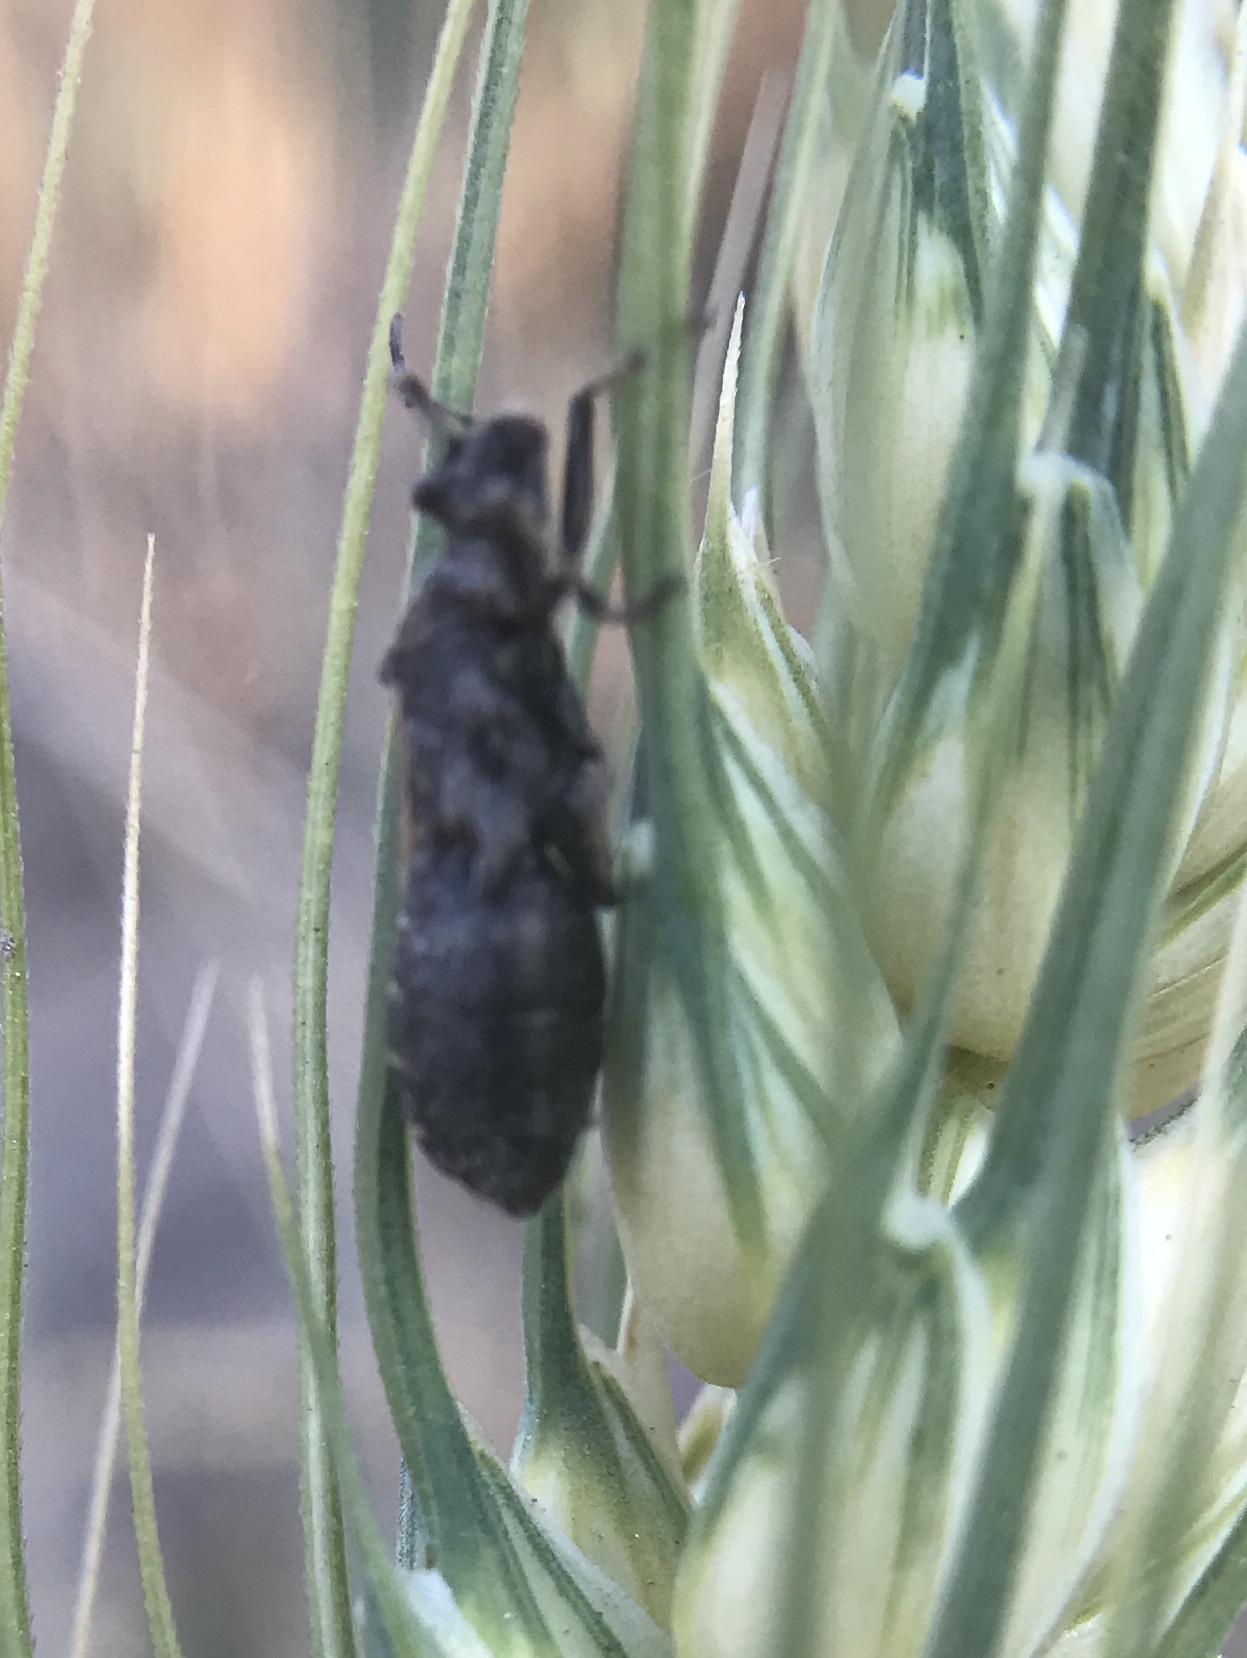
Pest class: predators